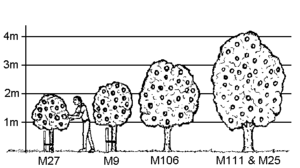
En horticulture, arboriculture et viticulture, en maraîchage ou d'une façon générale, en agriculture, un porte-greffe est un végétal sur lequel on implante un greffon. Il sera issu de semis, de multiplication végétative.